Aozasa Station

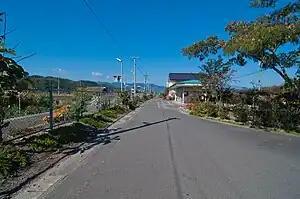
Aozasa Station, October 2010

is a railway station in the city of Tōno, Iwate, Japan, operated by East Japan Railway Company (JR East).